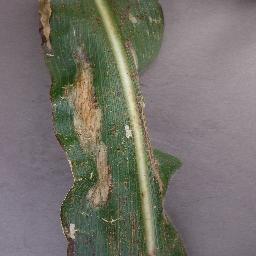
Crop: corn
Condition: (maize)_northern_blight